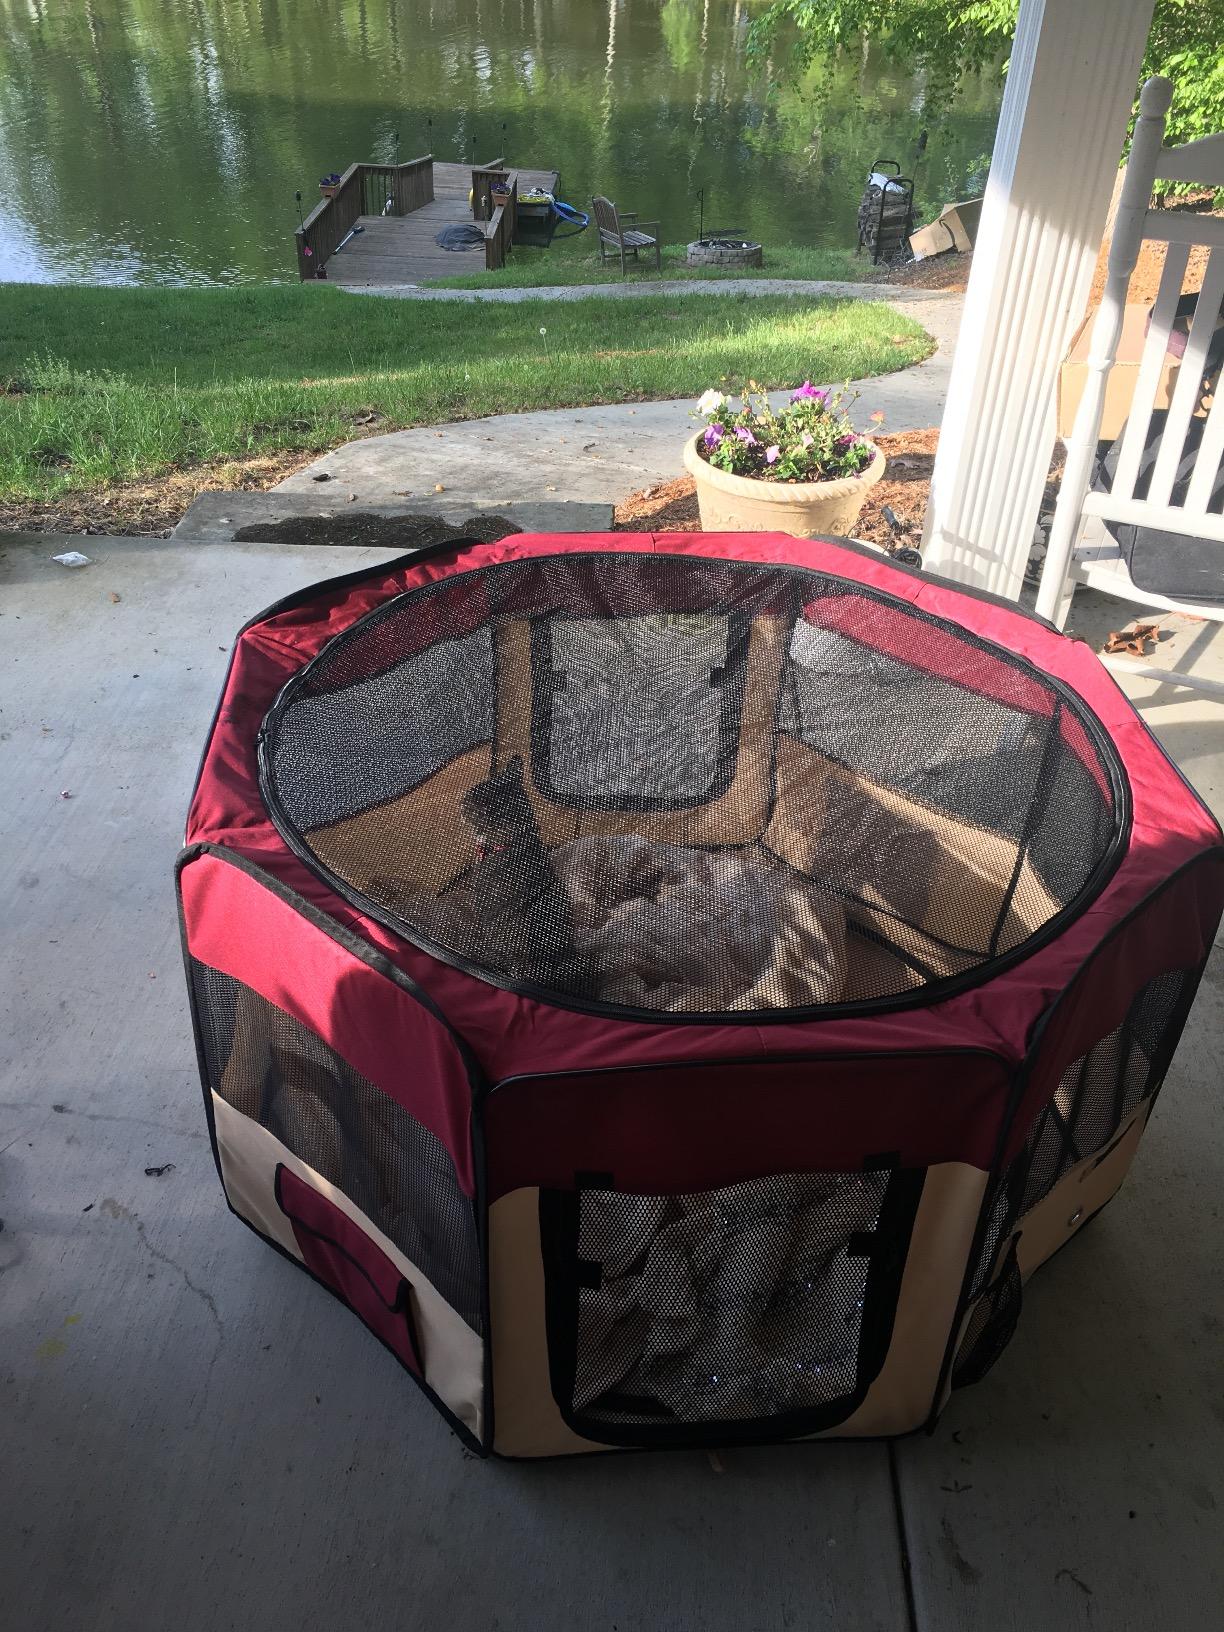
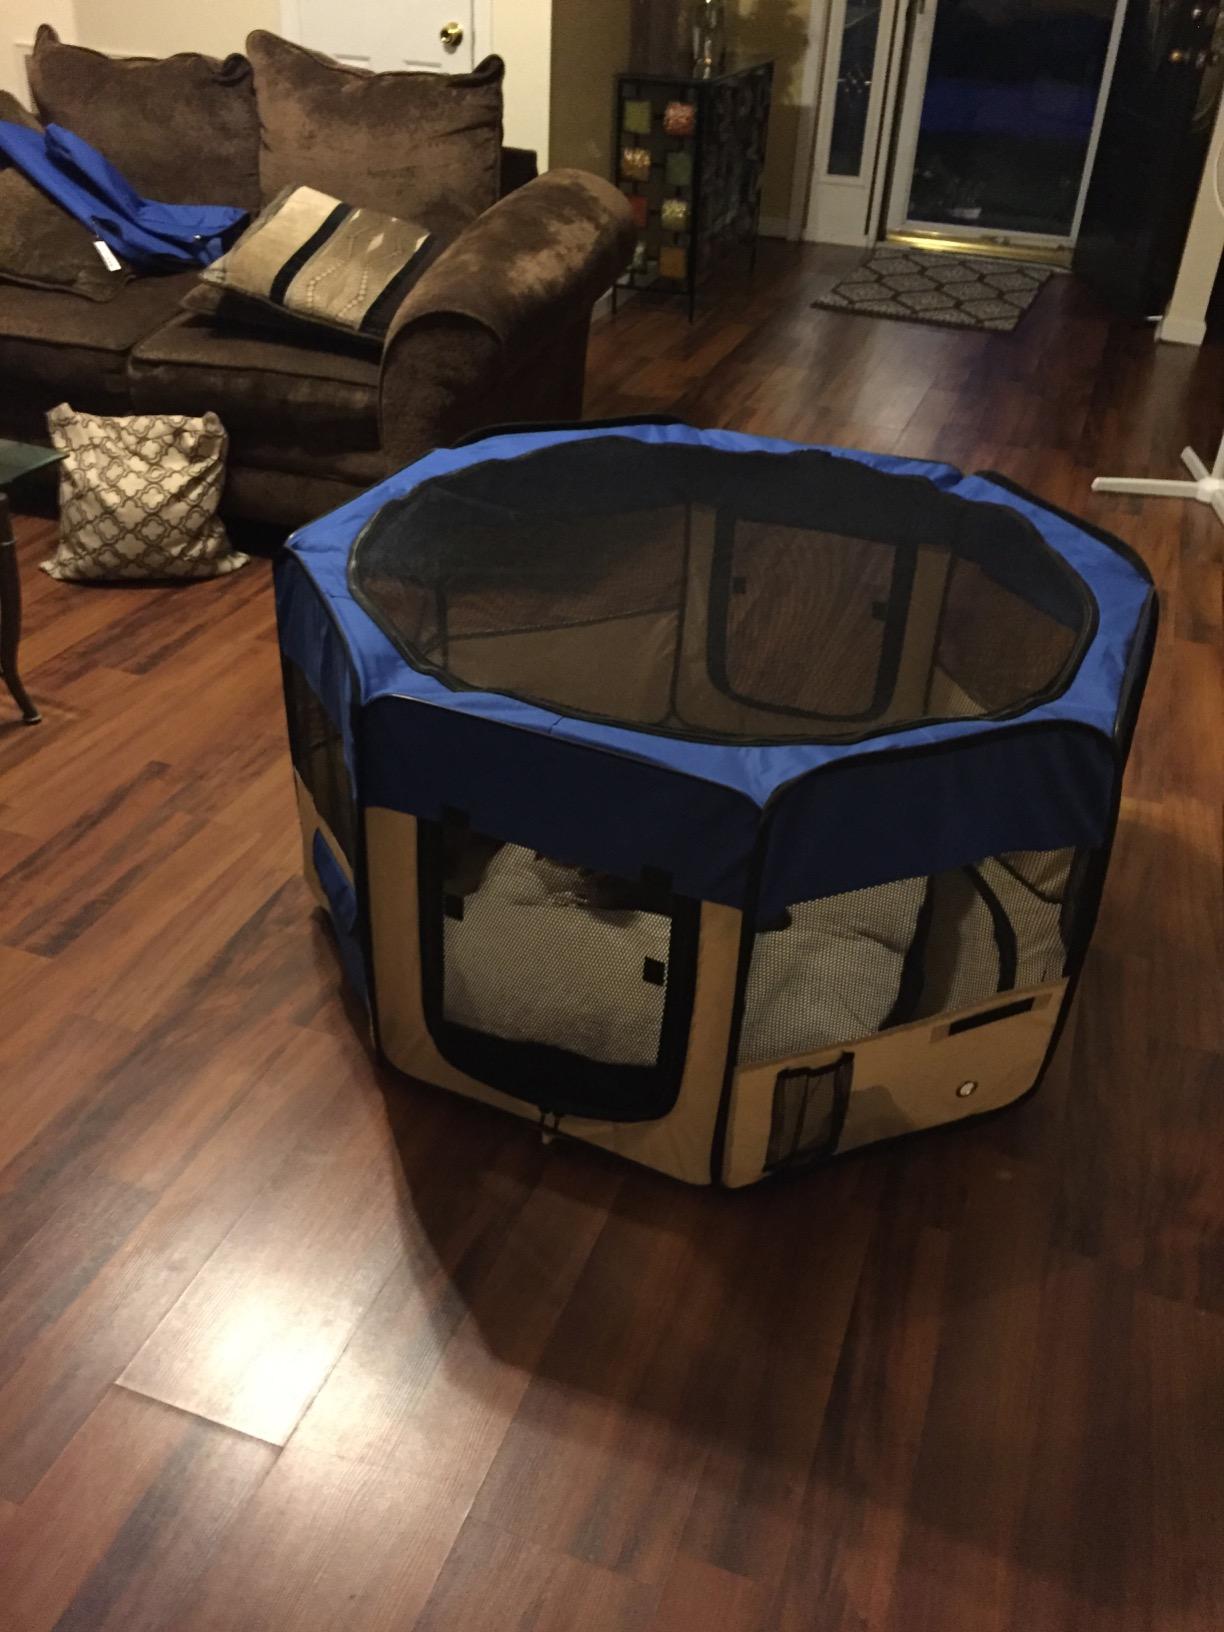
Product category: items_kennel
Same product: no